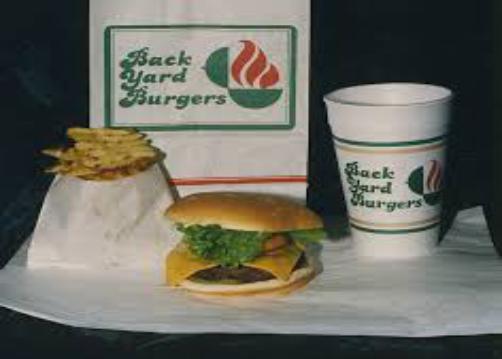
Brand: Back Yard Burgers
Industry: Food